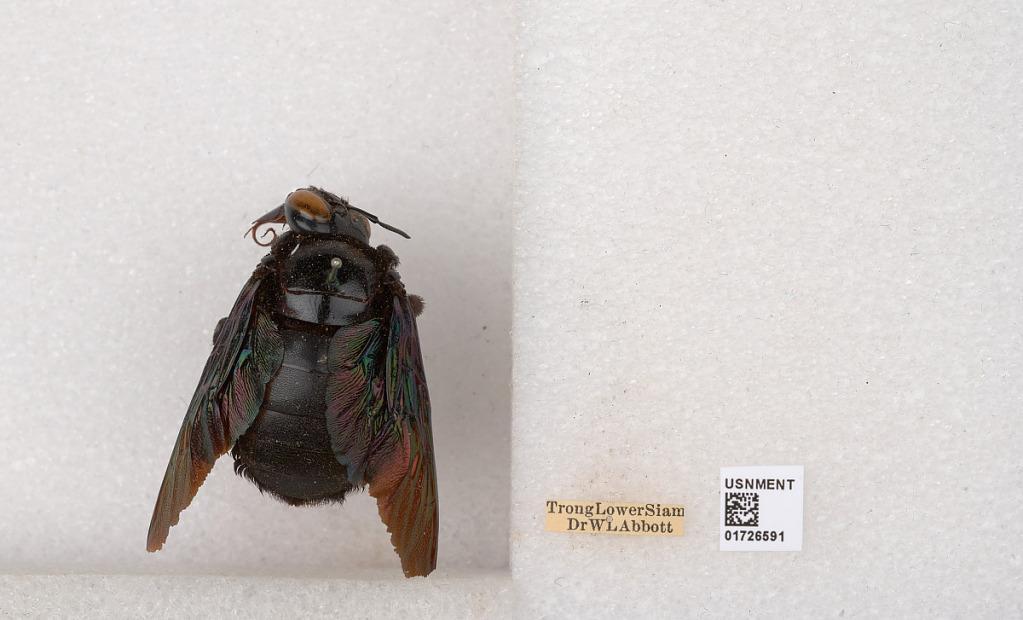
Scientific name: Xylocopa (Mesotrichia) latipes (Drury)
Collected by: W. Abbott
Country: Thailand
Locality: Trong